Chiapas

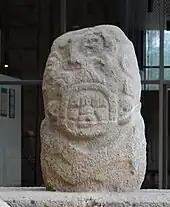
Olmec style stone sculpture from Tiltepec at the Regional Museum of Chiapas

Agriculture, livestock, forestry and fishing employ over 53% of the state's population; however, its productivity is considered to be low. Agriculture includes both seasonal and perennial plants. Major crops include corn, beans, sorghum, soybeans, peanuts, sesame seeds, coffee, cacao, sugar cane, mangos, bananas, and palm oil. These crops take up 95% of the cultivated land in the state and 90% of the agricultural production. Only four percent of fields are irrigated with the rest dependent on rainfall either seasonally or year round. Chiapas ranks second among the Mexican states in the production of cacao, the product used to make chocolate, and is responsible for about 60 percent of Mexico's total coffee output. The production of bananas, cacao and corn make Chiapas Mexico's second largest agricultural producer overall.